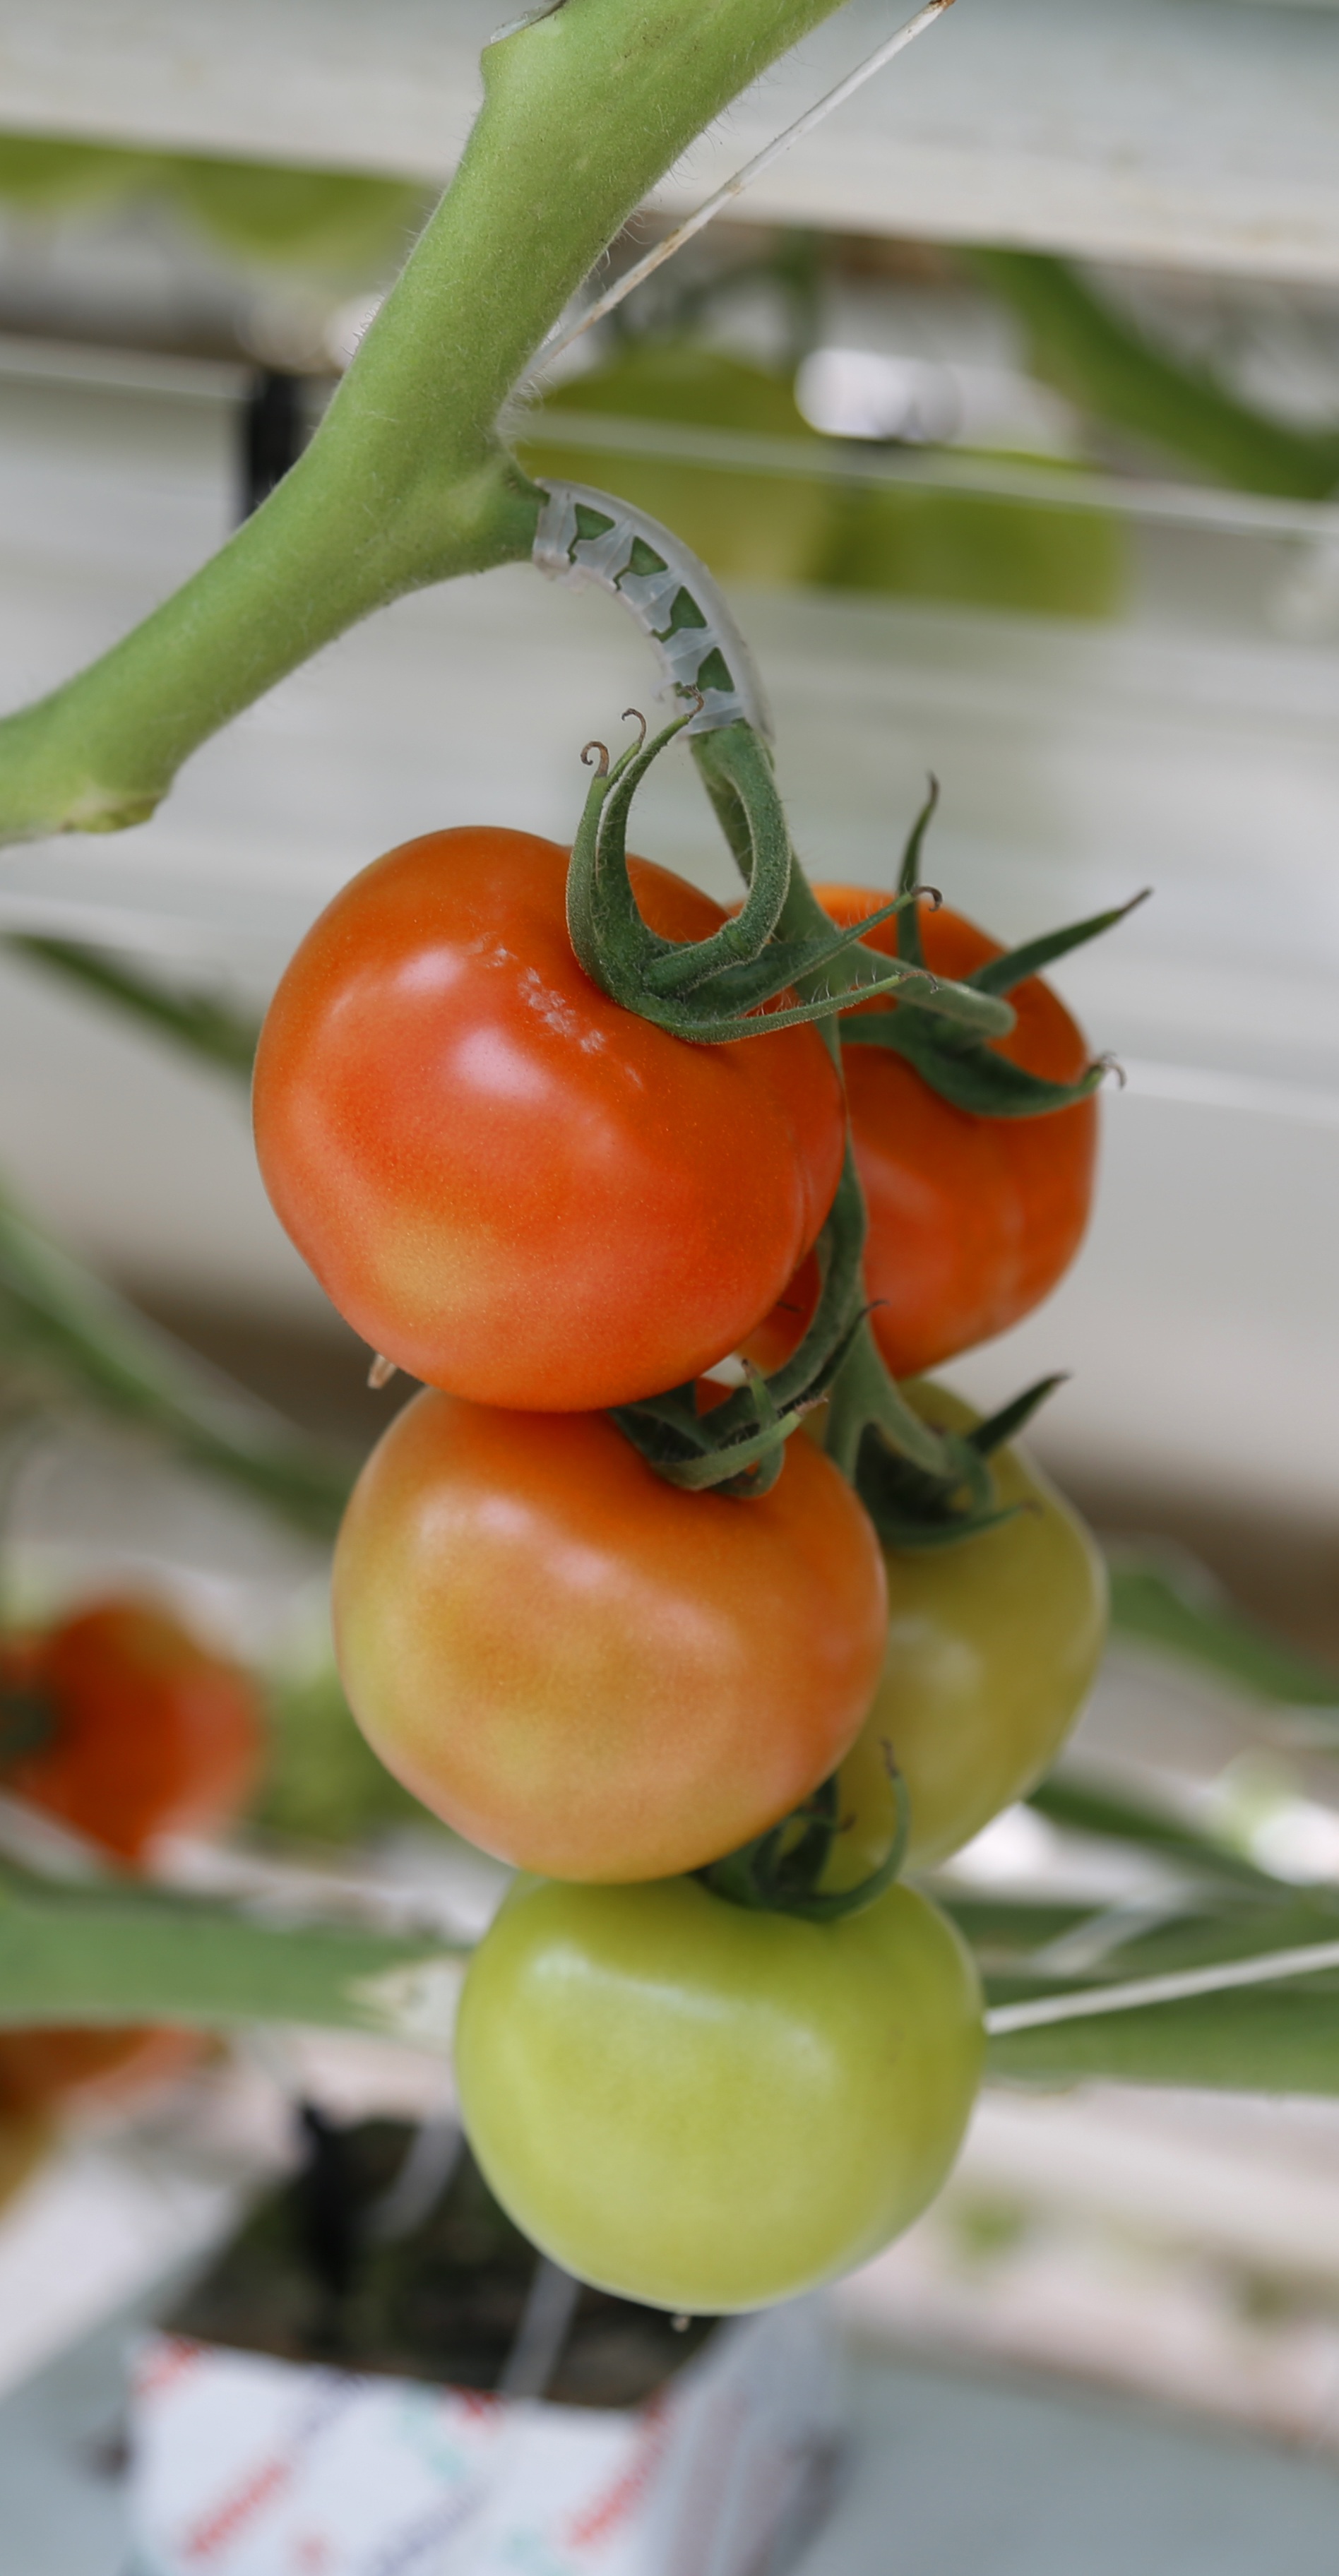
plant, fruit, flower, food, produce, vegetable, greenhouse, tomato, peppers, flowering plant, cherry tomato, land plant, potato and tomato genus, hors sol